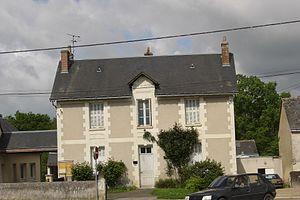
Cerelles (F37), école de garçons.
Cerelles est une commune française située dans le département d'Indre-et-Loire, en région Centre-Val de Loire.